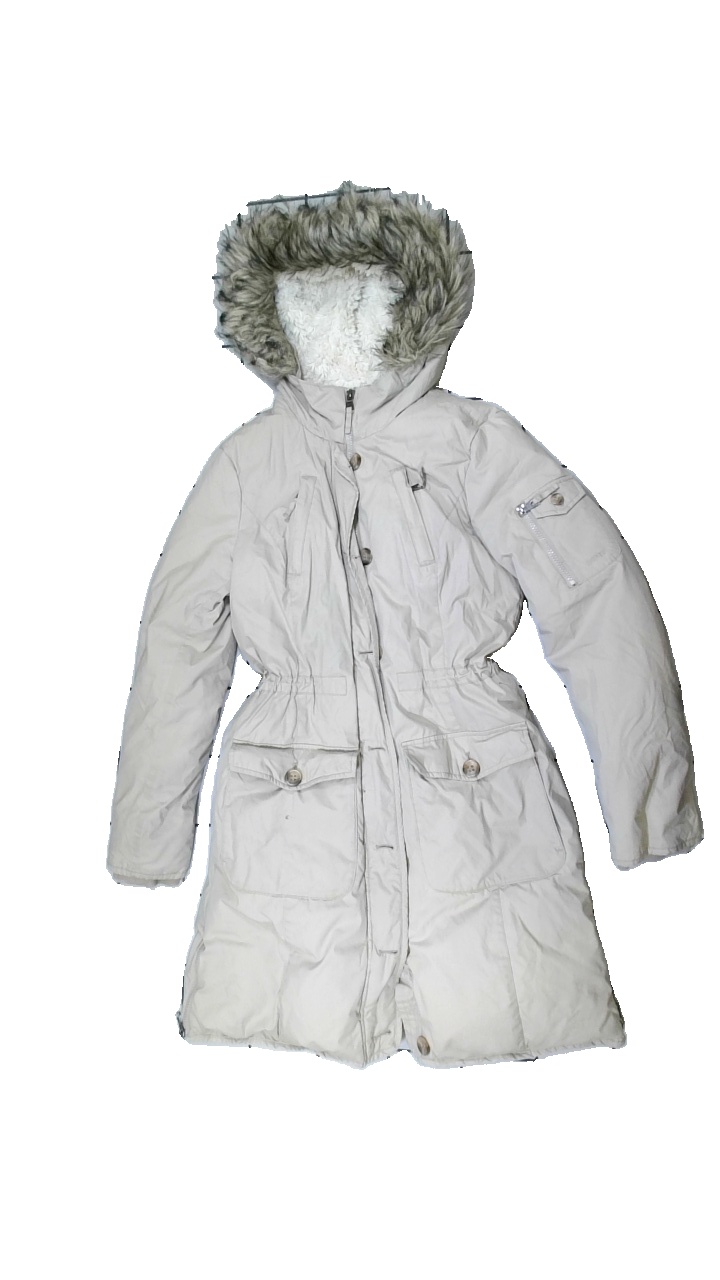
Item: Winter Jacket (Ladies)
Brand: Esprit
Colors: Beige
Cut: Regular
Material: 100% cotton
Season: Winter
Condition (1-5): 3
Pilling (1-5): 5
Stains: Minor
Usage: Export
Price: <50